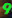
Number: 9